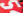
Number: 5